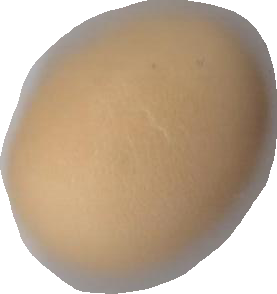
Variety: Grobogan